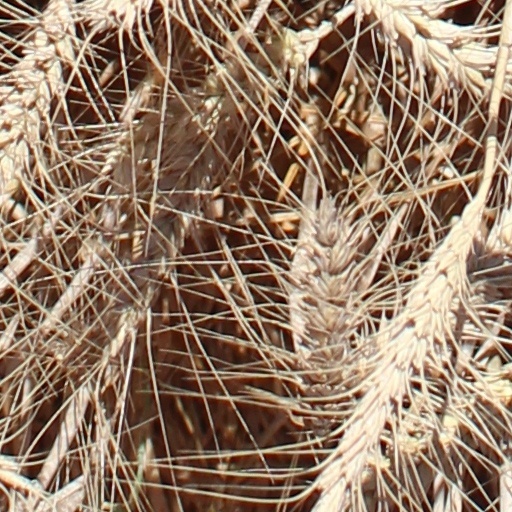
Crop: wheat